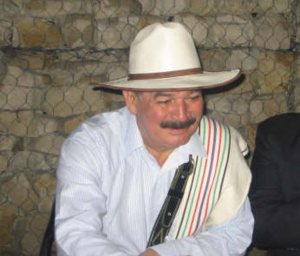
Juan Valdez est le logotype et le personnage fictif du label de qualité « Café de Colombia » attribué au café colombien. Le personnage a été créé par l'agence Doyle Dane Bernbach en 1960.